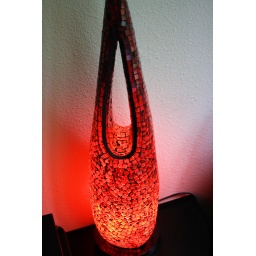
Cool table lamp in living room.